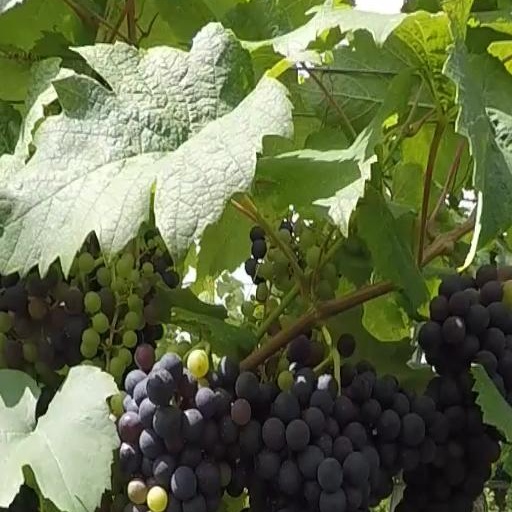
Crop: grape